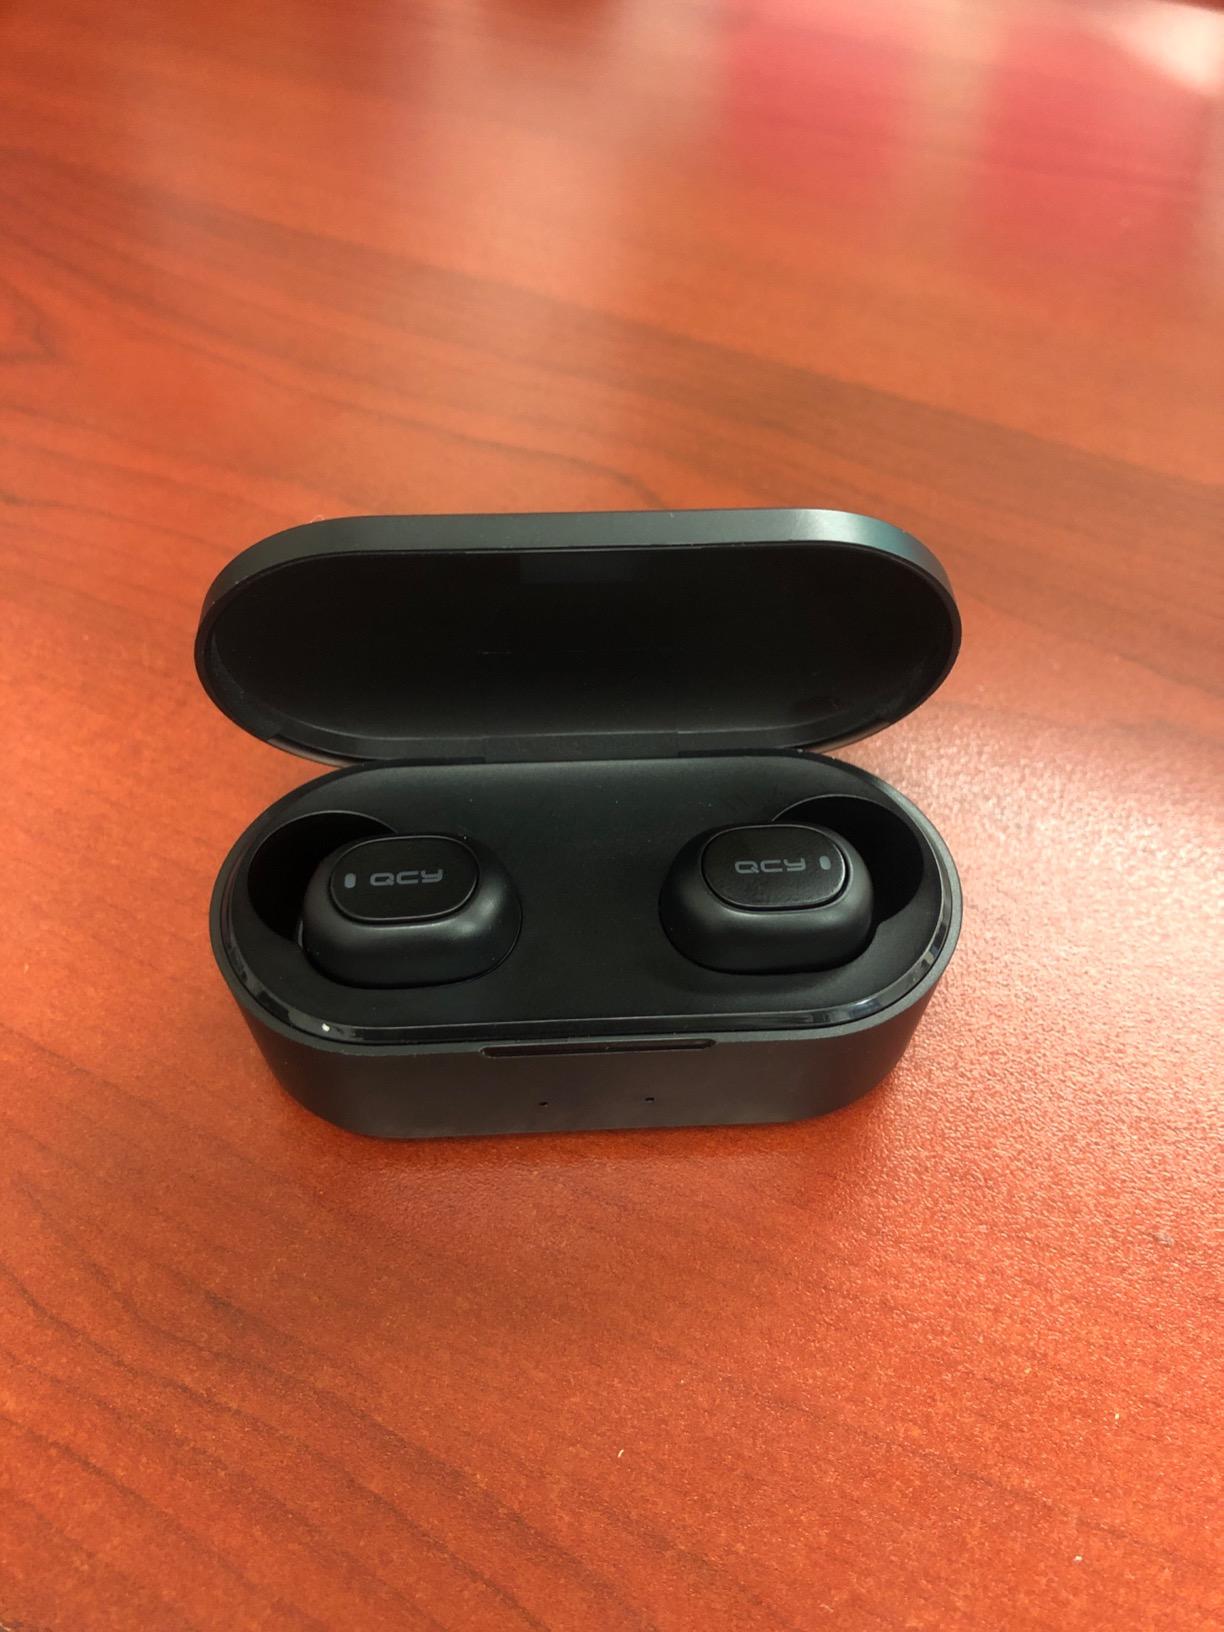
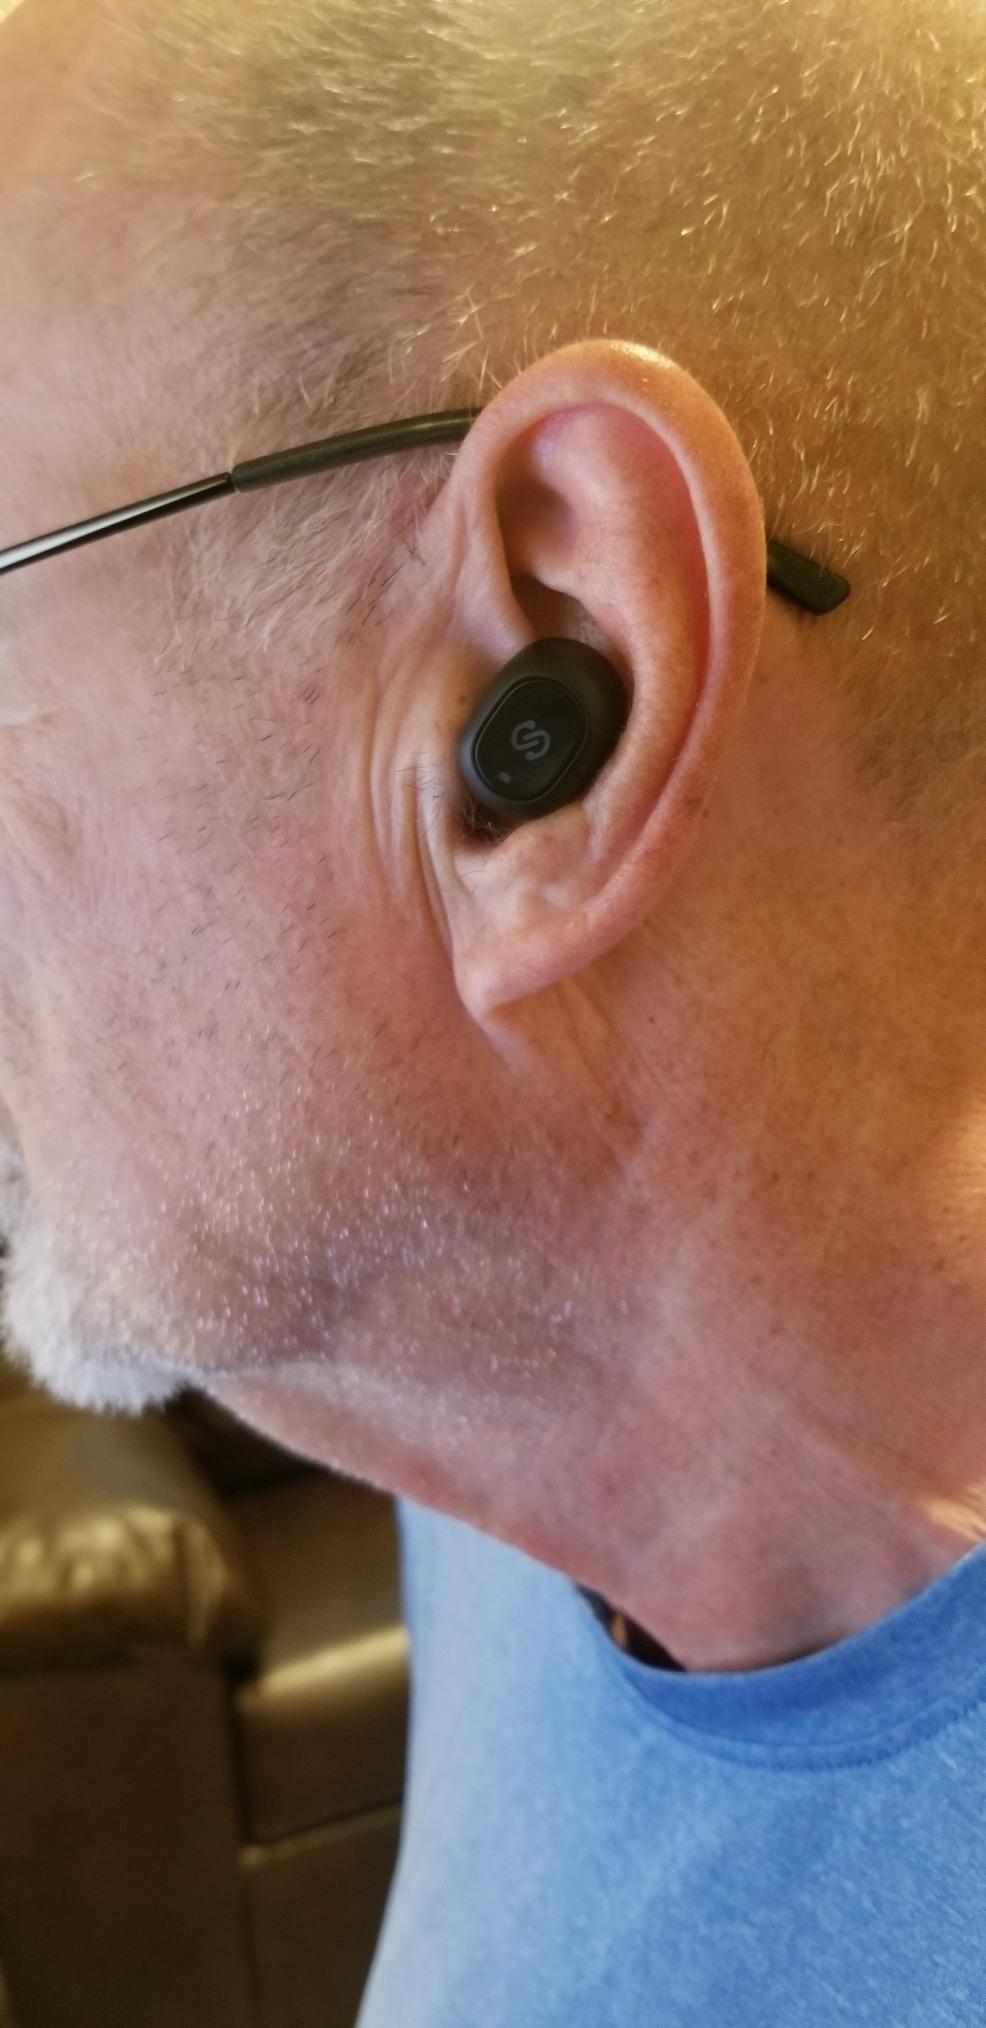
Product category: earbuds
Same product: no